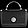
Label: Bag